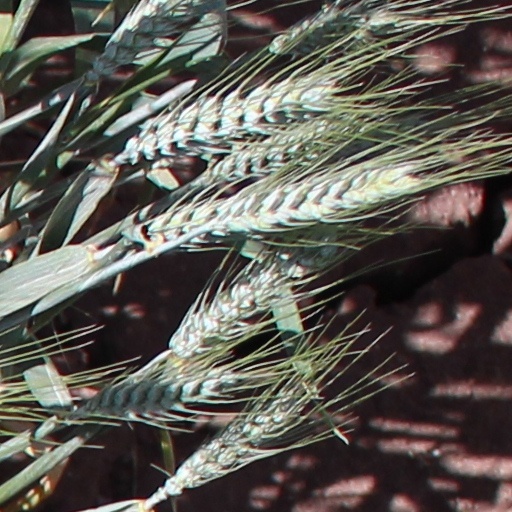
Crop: wheat